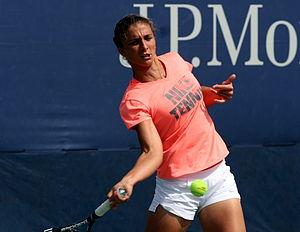
Sara Errani, née le 29 avril 1987 à Bologne, est une joueuse de tennis italienne.